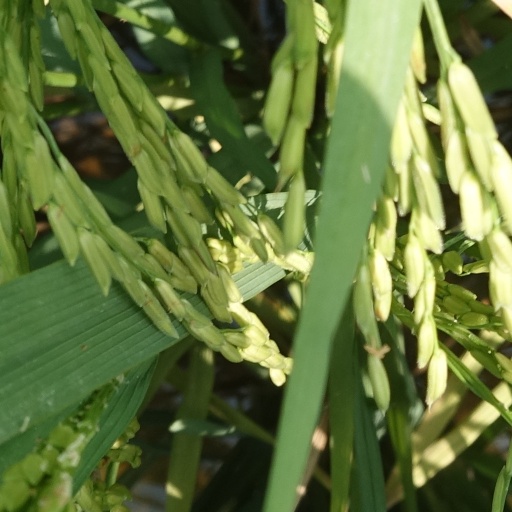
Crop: rice